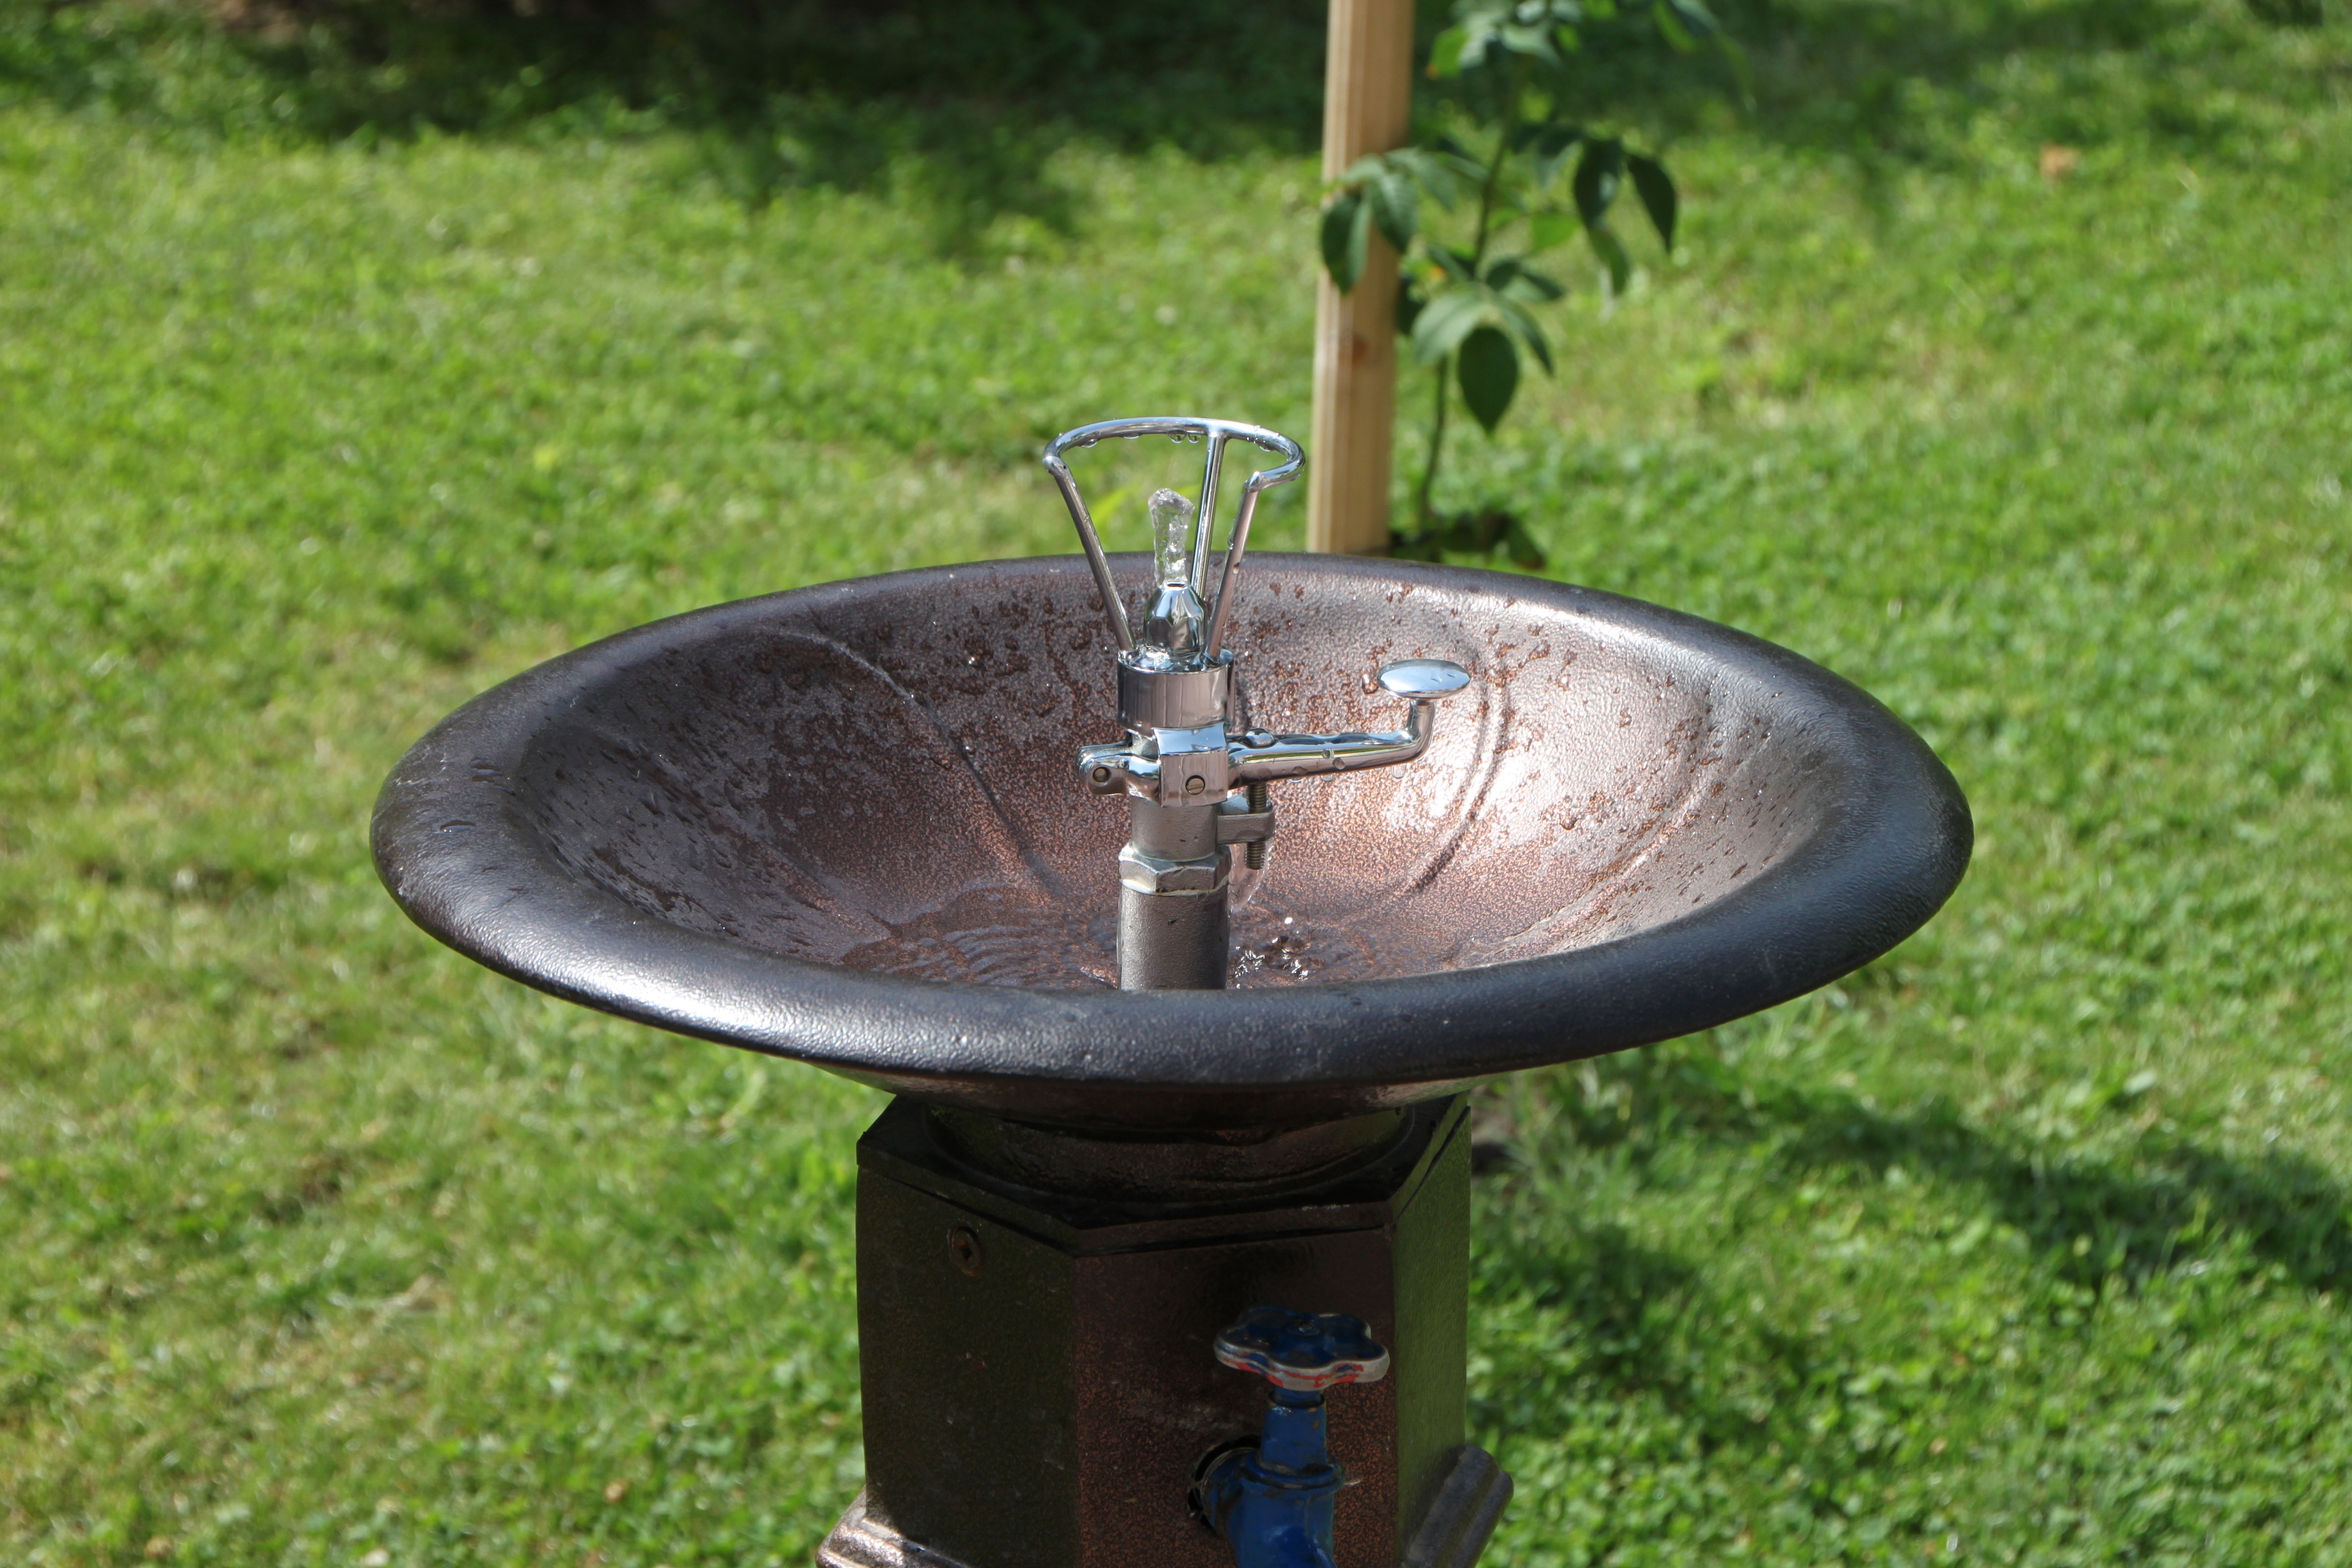
water, people, girl, sun, woman, lawn, city, summer, sink, lighting, heat, sunny, hot, fountain, bird feeder, bird bath, man made object